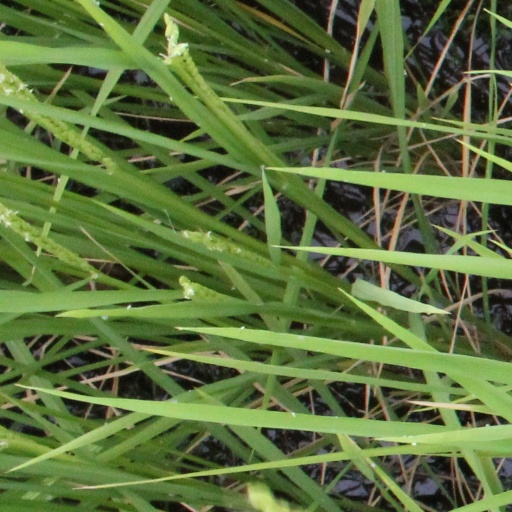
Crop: rice